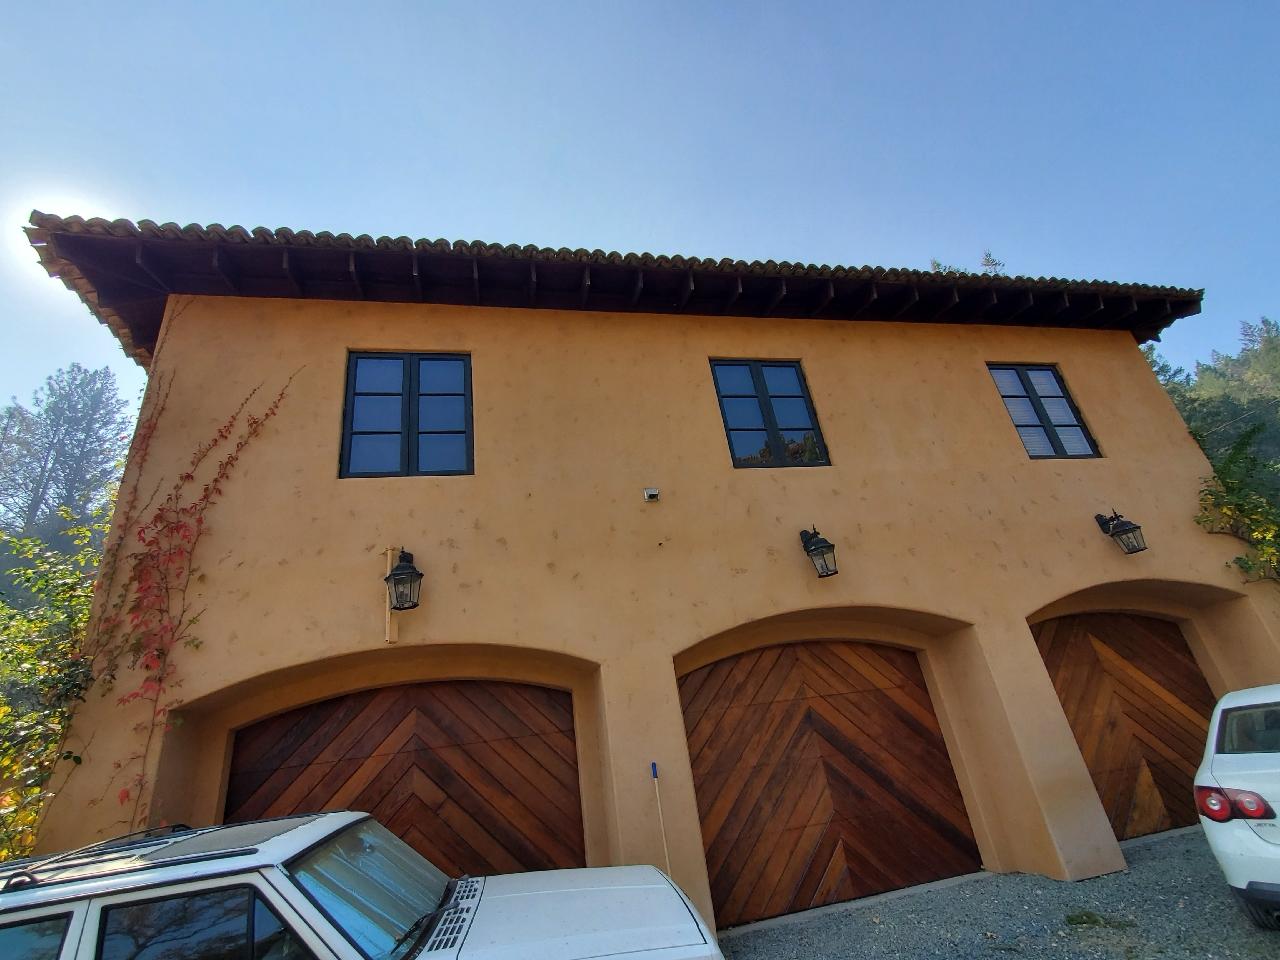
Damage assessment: no_damage